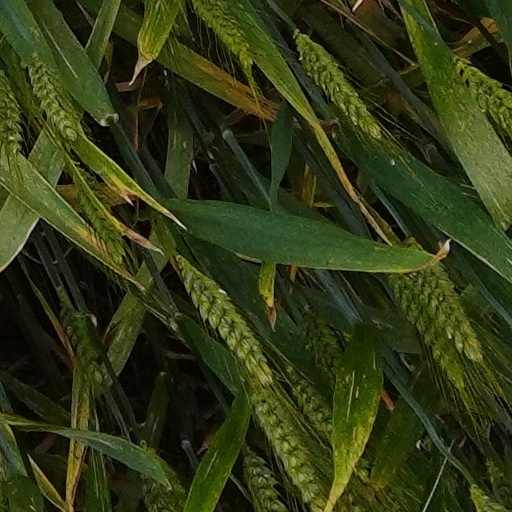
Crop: wheat